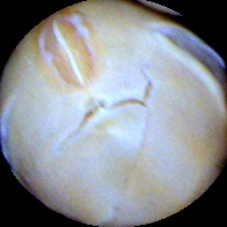
Label: Skin-damaged